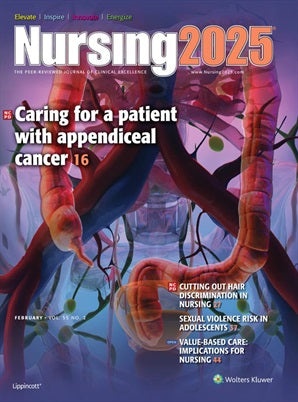
Nursing2025 Journal
Nursing2025 is a monthly clinical journal published by Wolters Kluwer Health, designed to support nurses with practical, evidence-based content that enhances everyday practice. Endorsed by the Healthcare Information and Management Systems Society (HIMSS), it delivers concise, how-to articles that help busy clinicians apply new concepts efficiently. Each issue includes two continuing education features, offering readers opportunities to earn nursing continuing professional development (NCPD) credits while staying informed on current clinical and legal topics. The magazine's clear visuals and original artwork aid in understanding complex ideas, making it a valuable resource for nurses across specialties. Subscribers receive 12 print issues annually. The publication's commitment to excellence is reflected in its consistent recognition for best-in-class clinical content. By focusing on elevating, inspiring, innovating, and energizing nurses, Nursing2025 serves as a trusted companion for professional growth and patient care improvement.
Brand: Wolters Kluwer Health, Inc
Category: Media > Magazines & Newspapers > Magazines > Professional Magazines